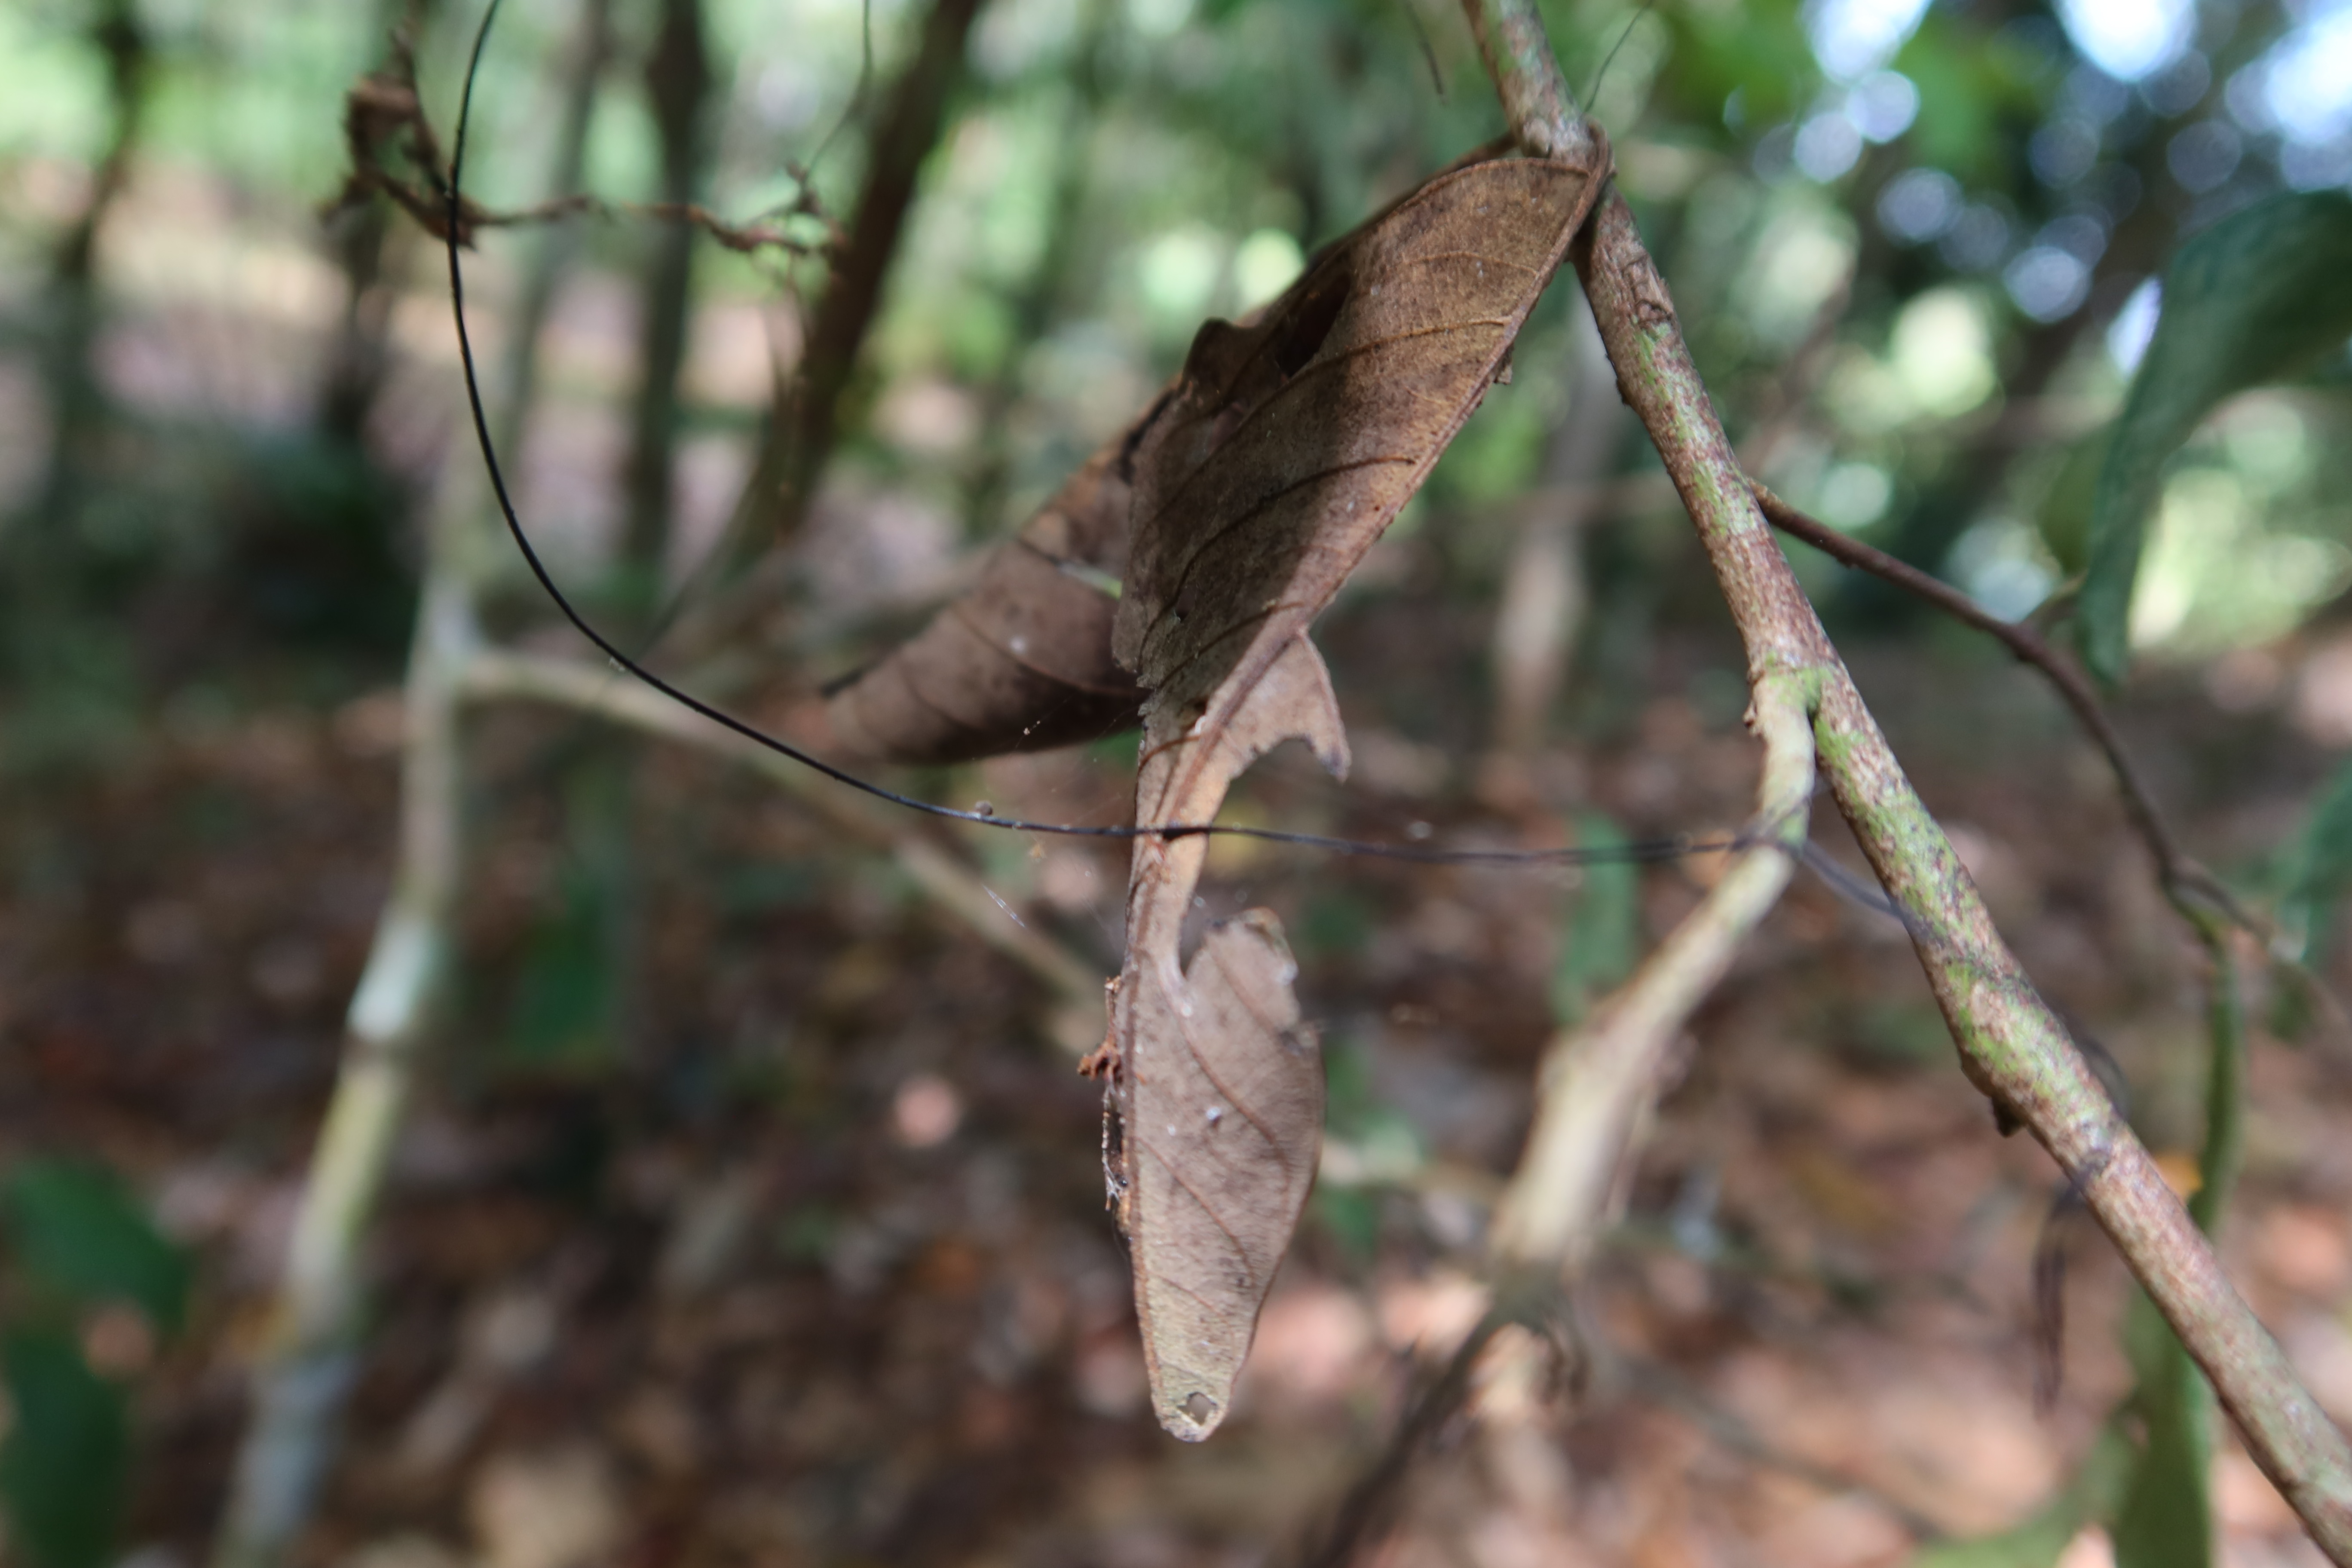
Label: Spiders